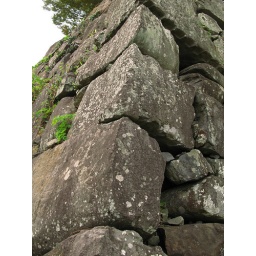
castle wall by large stones